Bowery Savings Bank Building (130 Bowery)

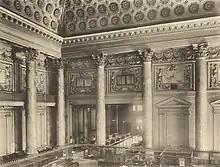
Banking room, facing east toward the Bowery entrance

The banking room was designed to maximize space usage on the irregular lot. The central portion of the banking room surrounded by two-story-tall Corinthian columns. The columns are arranged in a square layout of five by five bays. Although the bays are of equal width on the west and east walls, the center bay on the north and south walls is slightly wider than the other bays. The south wall is parallel to Grand Street, but, because of the 98-degree angle between Grand and Elizabeth Streets, there is a triangular aisle on the west wall next to Elizabeth Street. As planned, the columns were to be made of "Mycenean marble". The columns are similar in design to those in the waiting room, but the pedestals are made of Siena marble. Each of the columns is aligned with a double-height Corinthian pilaster on the room's outer walls.